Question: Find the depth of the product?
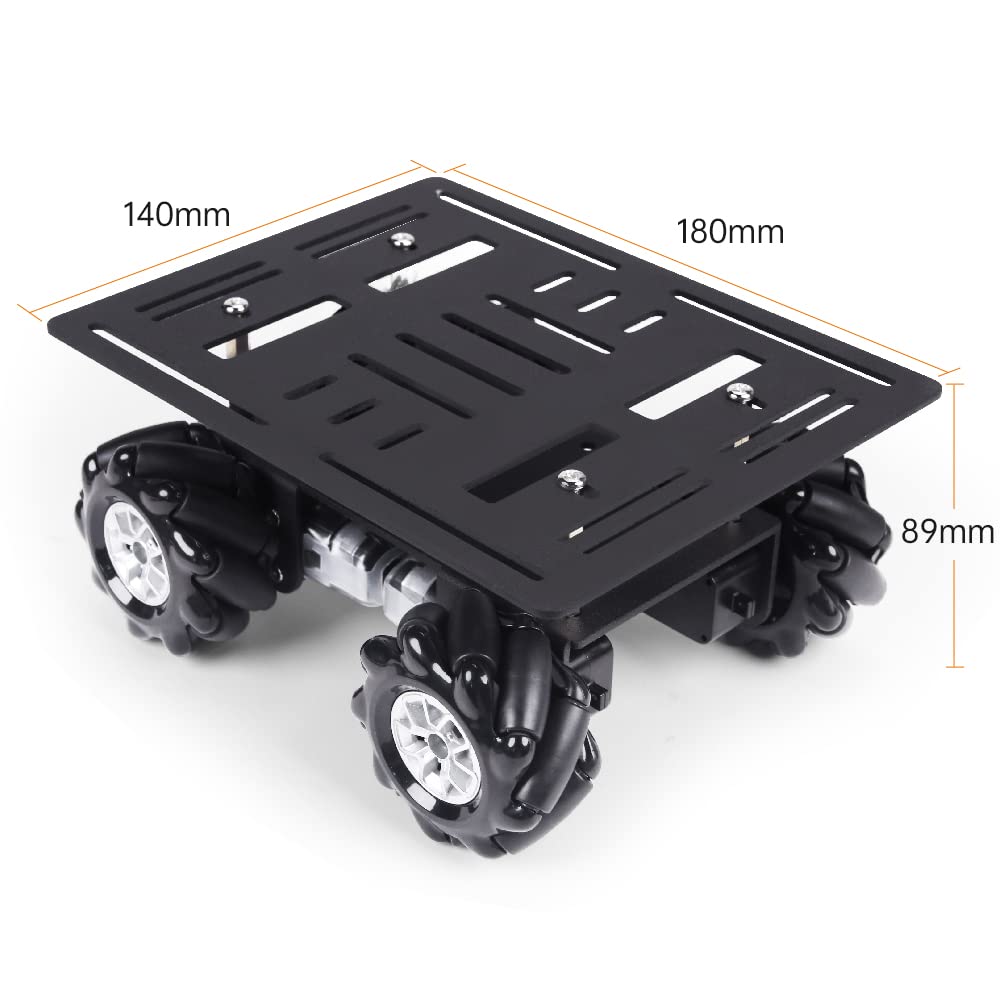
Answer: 180.0 millimetre